Allan Wright (farmer)

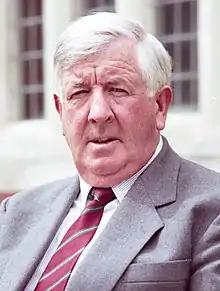
Wright in 1993

Sir Allan Frederick Wright (25 March 1929 – 27 November 2022) was a New Zealand farming leader and businessman. He was president of Federated Farmers between 1977 and 1981, and served as the first chancellor of Lincoln University.